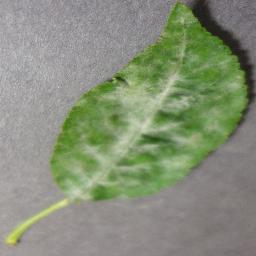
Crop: cherry
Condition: (including_sour)_powdery_mildew